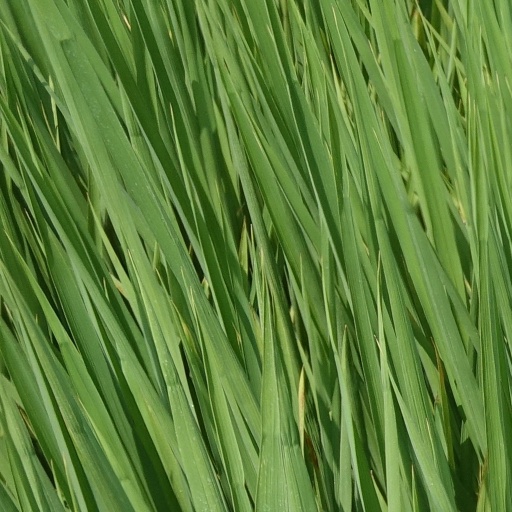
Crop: rice